Jan Tauer

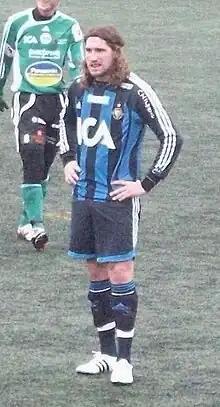
Tauer in 2008

Jan Tauer (born 26 August 1983) is a German former professional footballer who played as a defender.